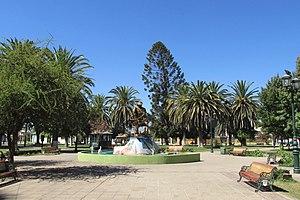
Chimbarongo est une ville et une commune du Chili faisant partie de la province de Colchagua, elle-même rattachée à la région O'Higgins. En 2012, sa population s'élevait à 35 664 habitants. La superficie de la commune est de 498 km².